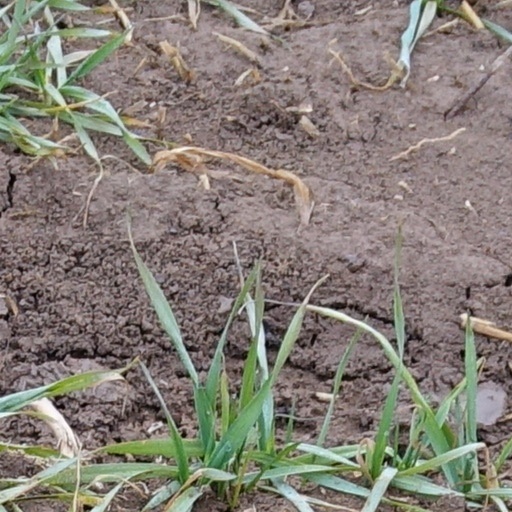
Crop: wheat